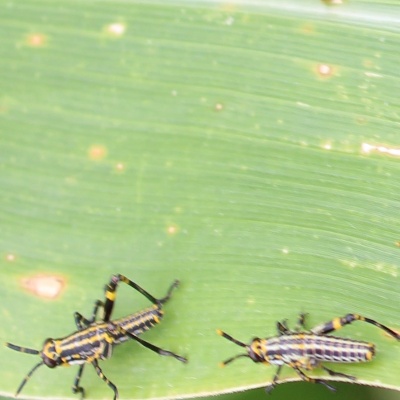
Crop: Maize
Condition: grasshoper